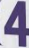
Number: 4